Mount Zeehan

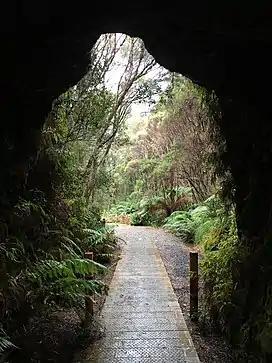
Spray Tunnel

Mount Zeehan Post Office opened on 1 August 1888. The township was officially named Zeehan in 1890. Zeehan became known as the "Silver City" due to the abundance of silver mined in the area.